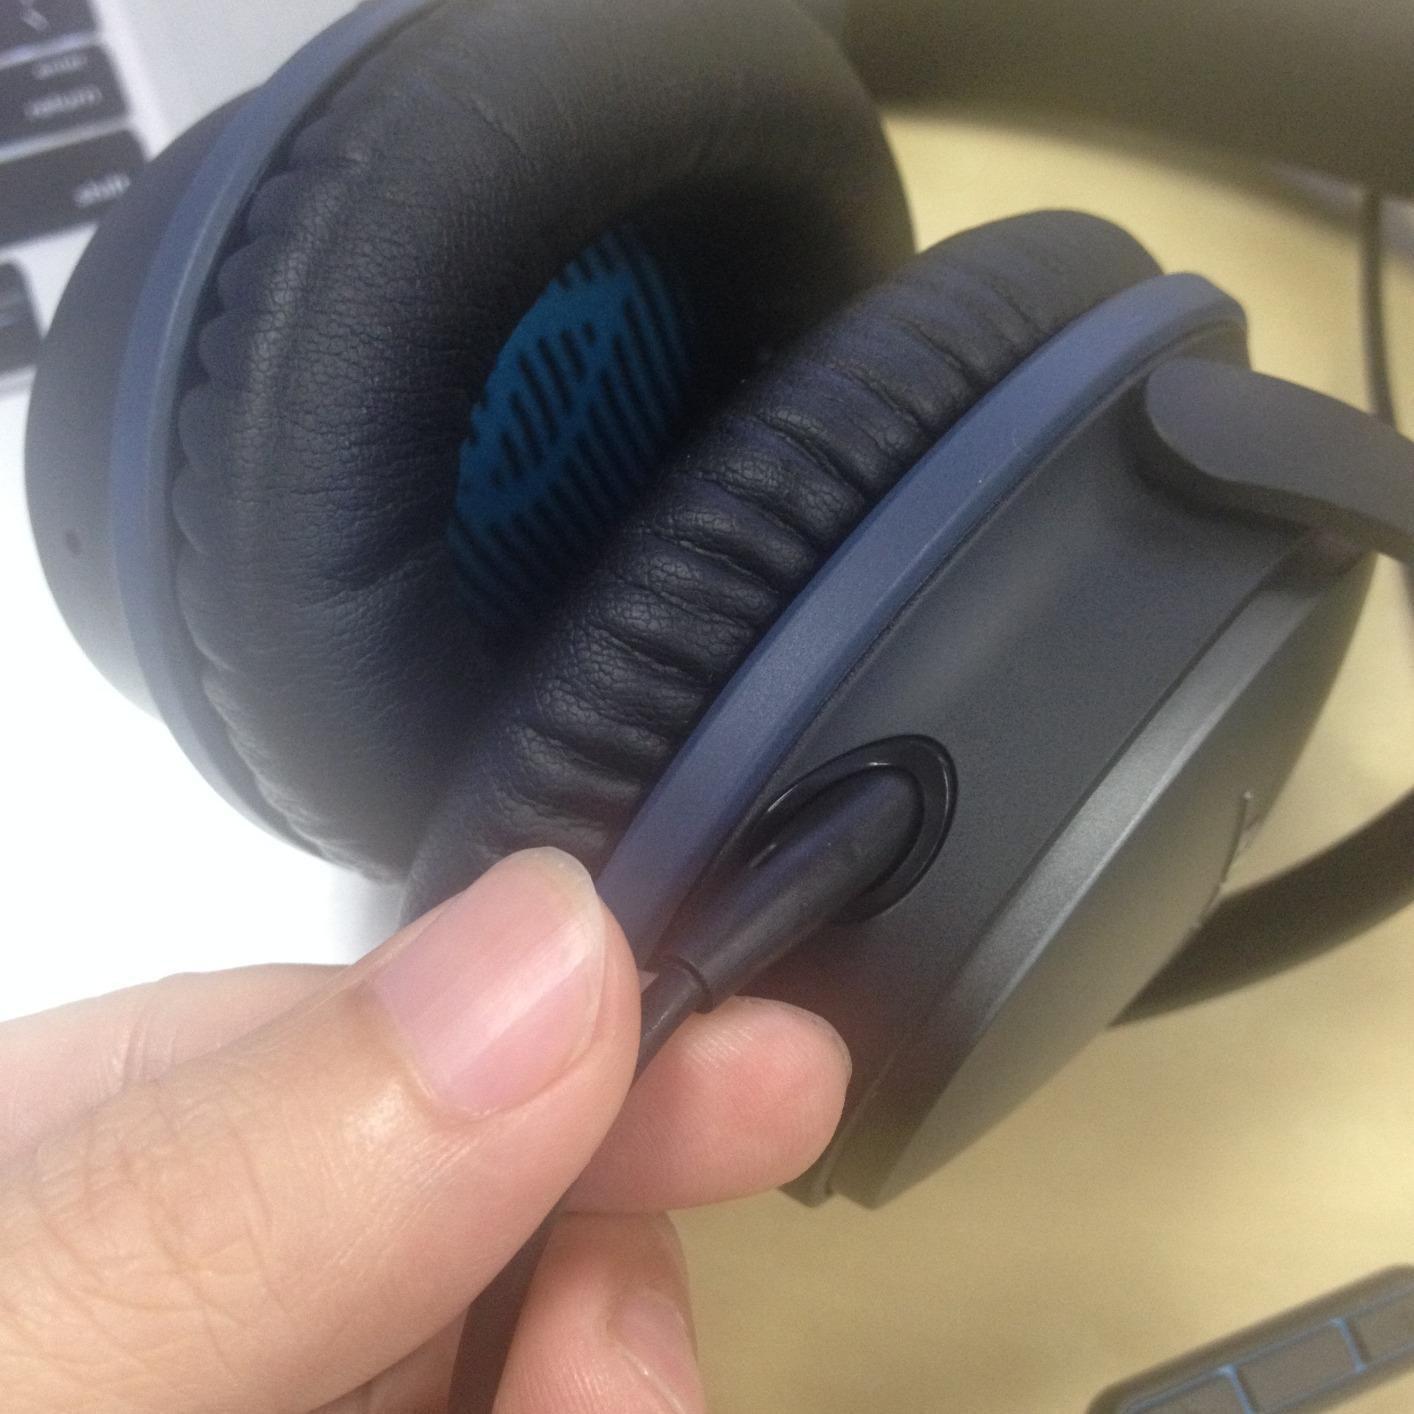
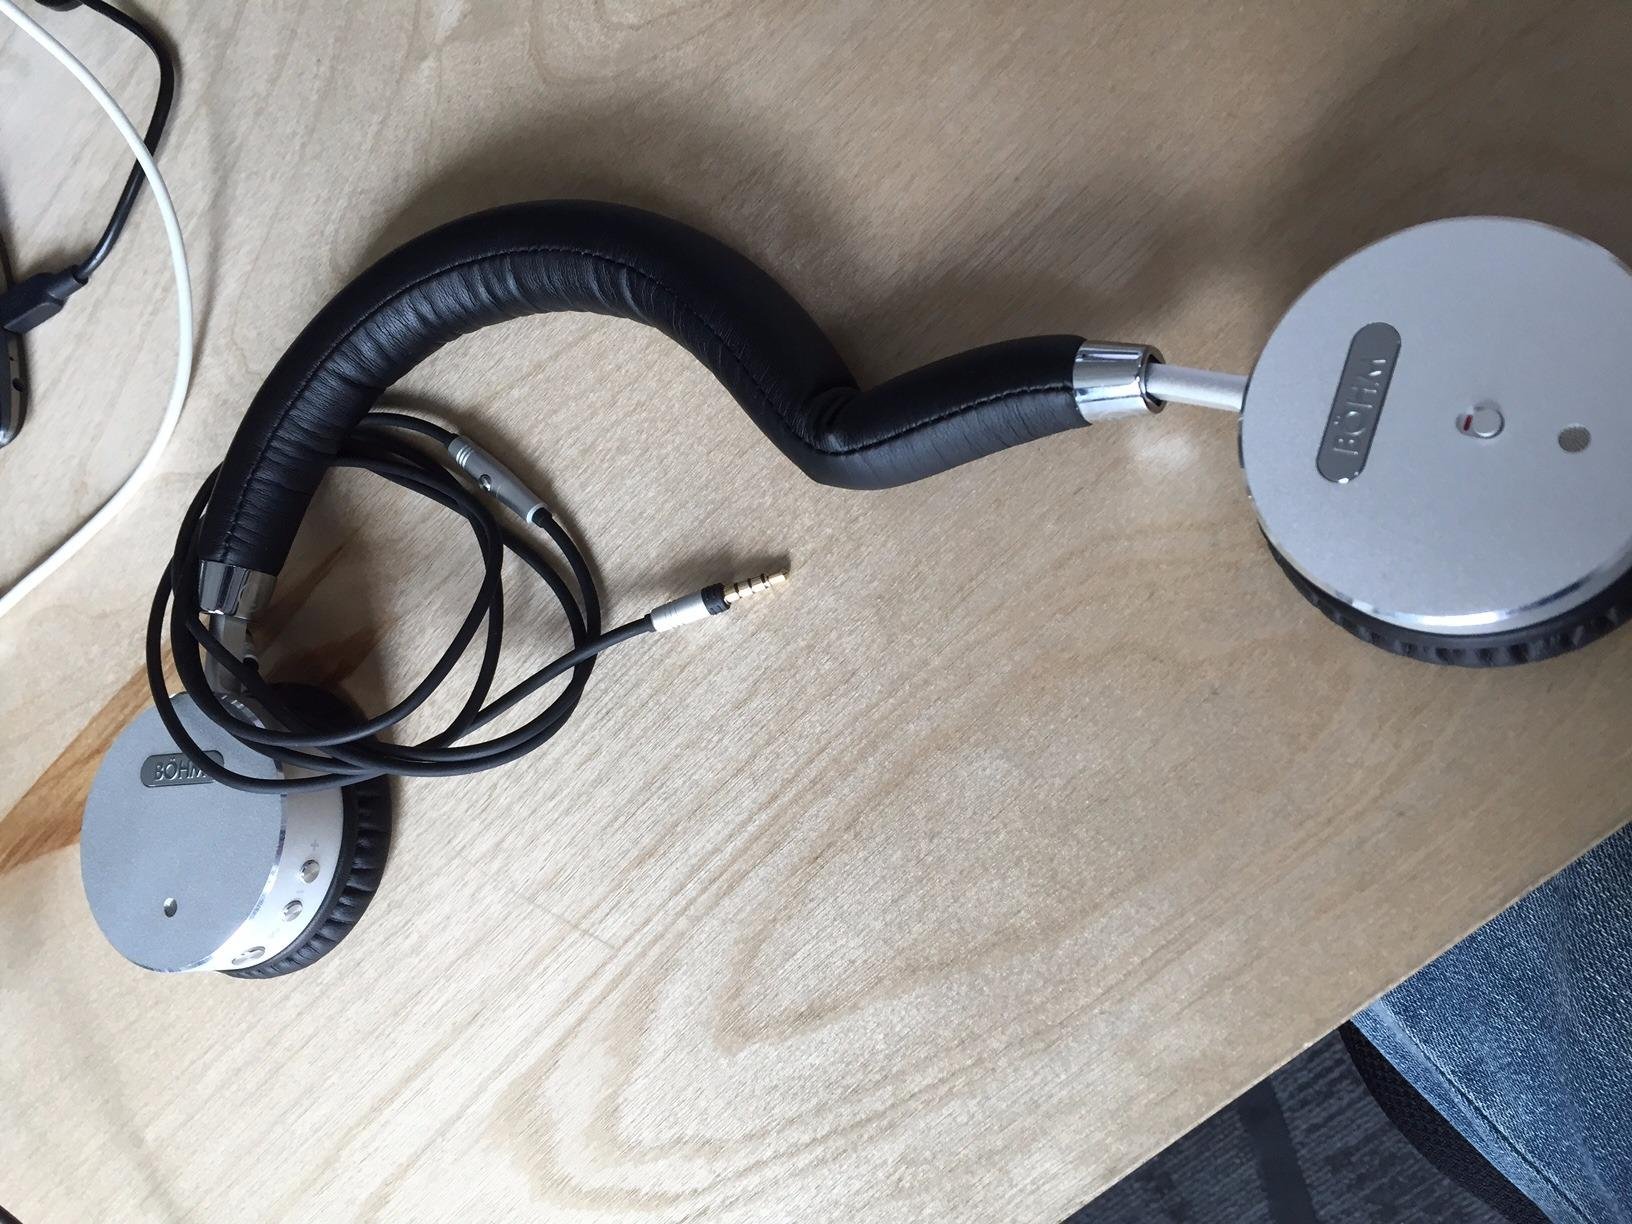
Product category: headphones
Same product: no